Albanian nationalism

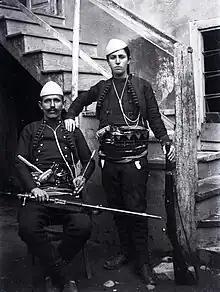
Azem Galica and Shota Galica, leaders of the Kaçak movement (1920)

The imminence of collapsing Ottoman rule through military defeat during the Balkan wars pushed Albanians represented by Ismail Qemali to declare independence (28 November 1912) in Vlorë from the Ottoman Empire. The main motivation for independence was to prevent Balkan Albanian inhabited lands from being annexed by Greece and Serbia. On the eve of independence the bulk of Albanians still adhered to pre-nationalist categories like religious affiliation, family or region. Both highlanders and peasants were unprepared for a modern nation state and it was used as an argument against Albanian statehood. With the alternative being partition of Balkan Albanian inhabited lands by neighbouring countries, overcoming a fragile national consciousness and multiple internal divisions was paramount for nationalists like state leader Ismail Qemali. Developing a strong Albanian national consciousness and sentiment overrode other concerns such as annexing areas with an Albanian population like Kosovo. Kosovar Albanian nationalism has been defined through its clash with Serbian nationalism where both view Kosovo as the birthplace of their cultural and national identities. Ottoman rule ended in 1912 during the Balkan Wars with Kosovo and North Macedonia becoming part of Serbia. During this time Serb forces in Kosovo engaged in killings and forced migration of Albanians while the national building aims of the Serbian state were to assimilate some and remove most Albanians by replacing them with Serbian settlers. The Serb state believed that Albanians had no sense of nationhood while Albanian nationalism was viewed as the result of Austro-Hungarian and Italian intrigue. These events fostered feelings of Albanian victimisation and defeatism, grudges against the Serbs and Great Powers who had agreed to that state of affairs which ran alongside Albanian nationalism. Kosovar Albanian nationalism drew upon and became embedded in popular culture such as village customs within a corpus of rich historical myths, distinctive folk music referring to harvests along with marriage and clan based law.